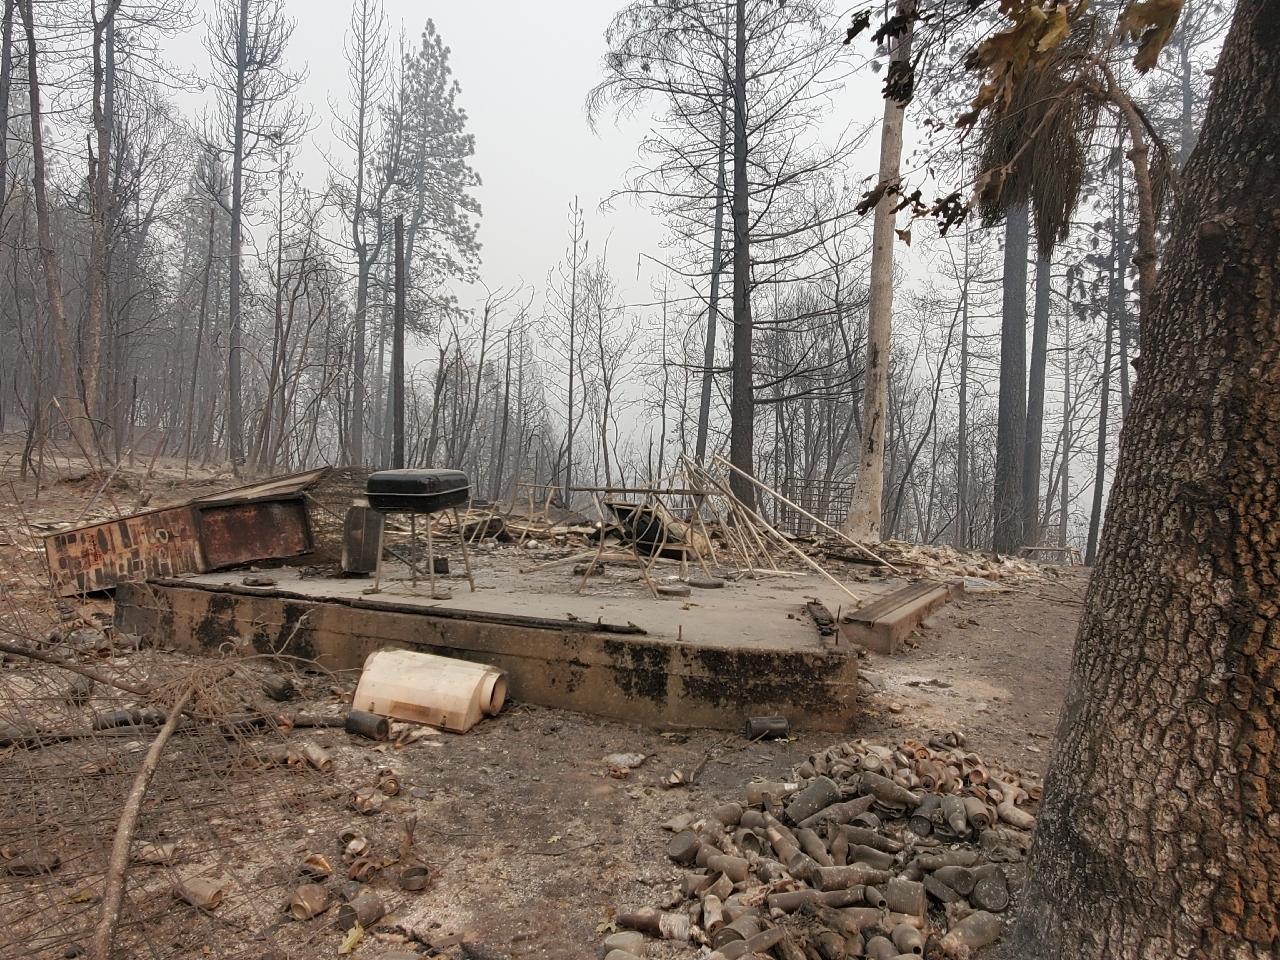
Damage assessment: destroyed